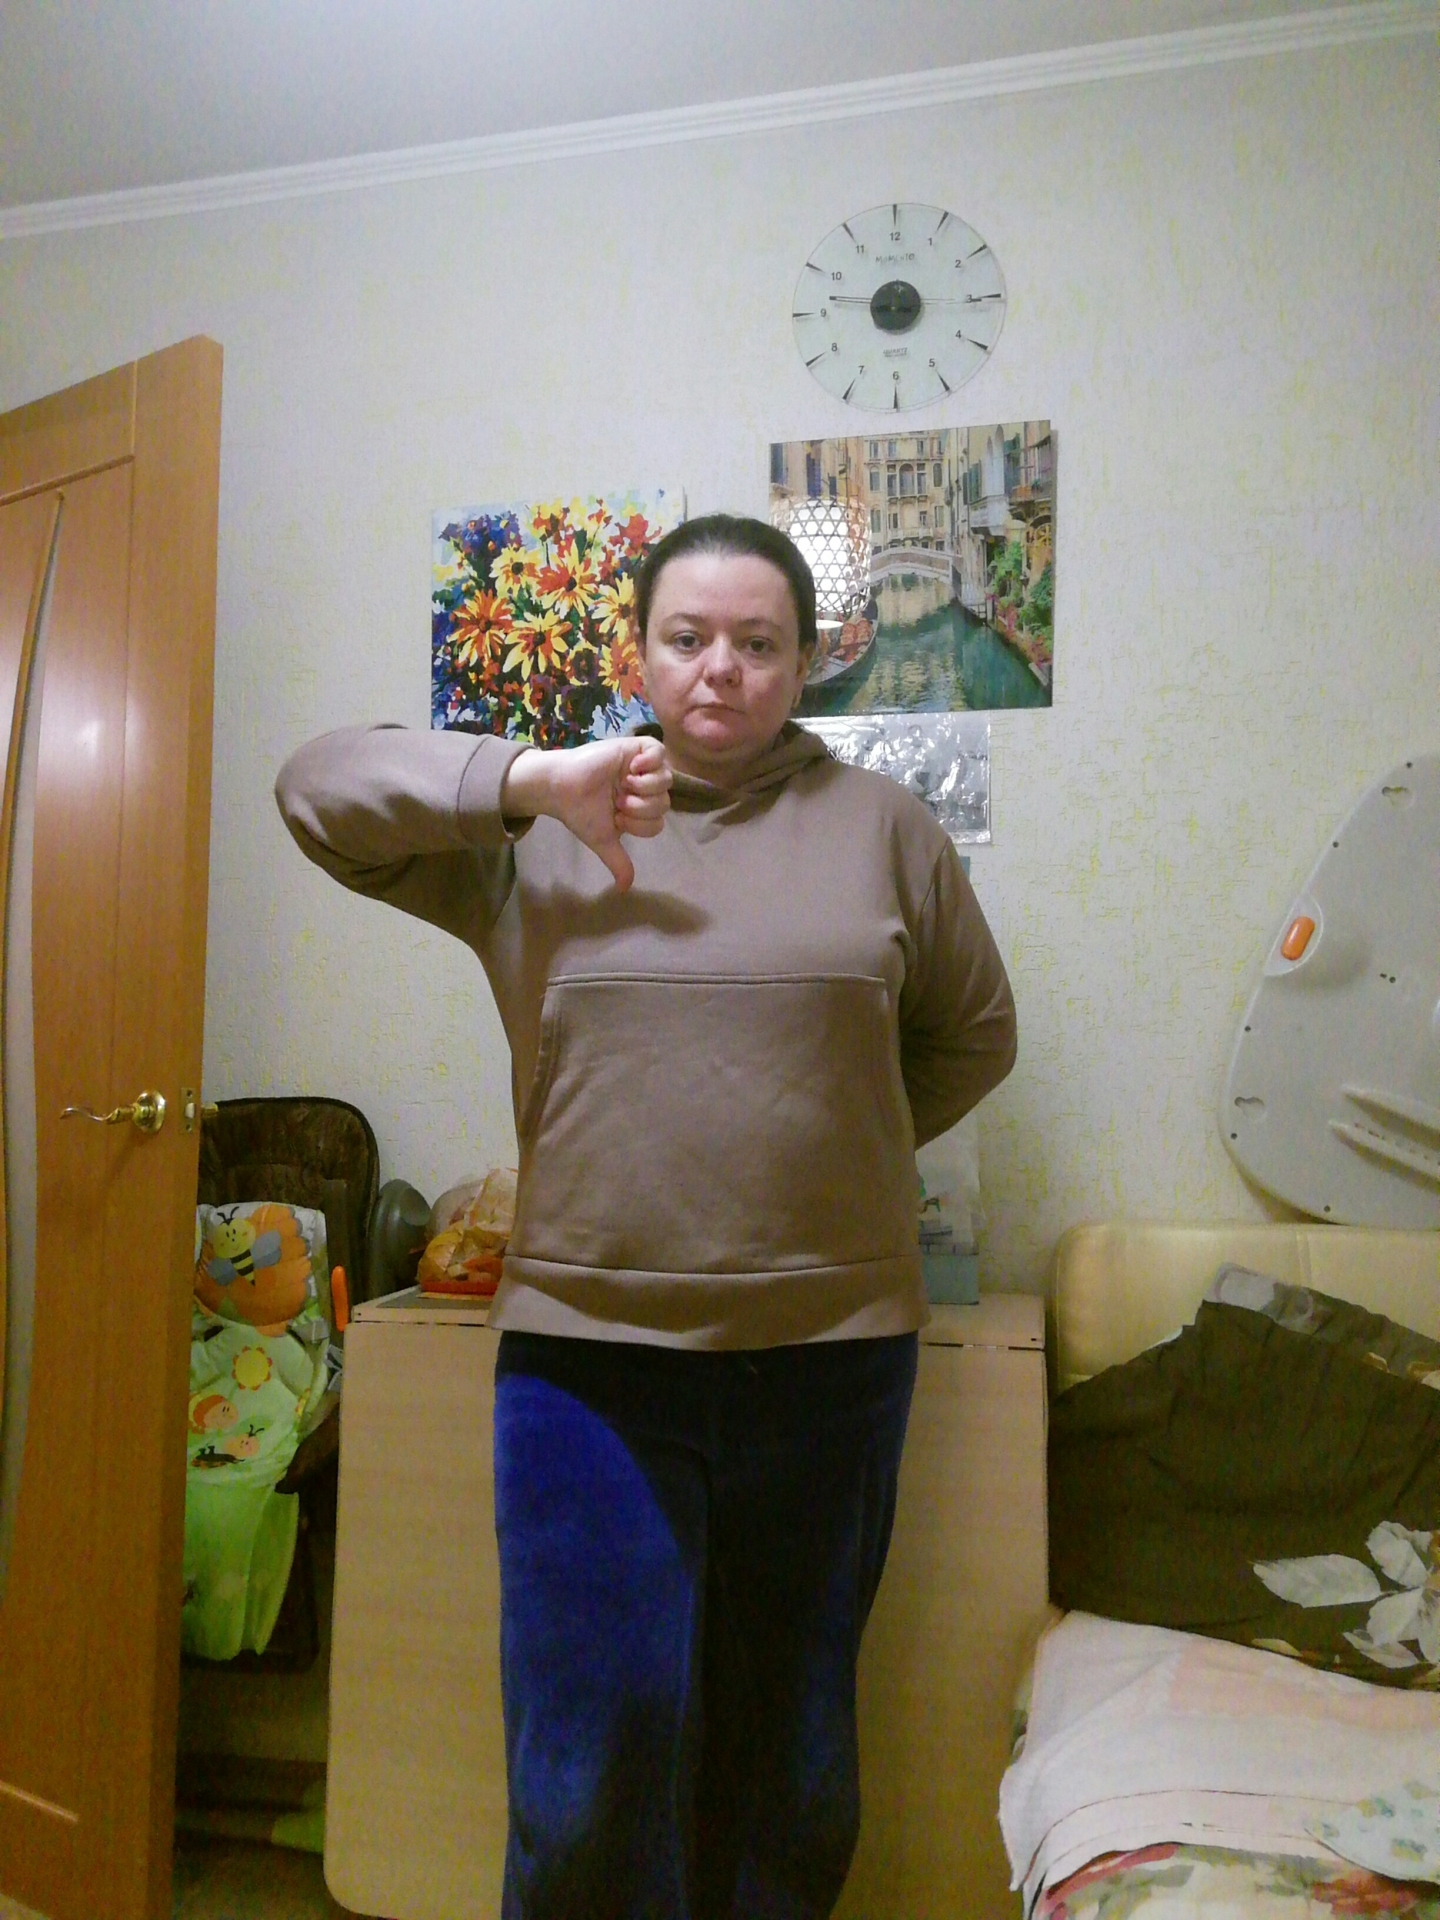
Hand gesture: dislike